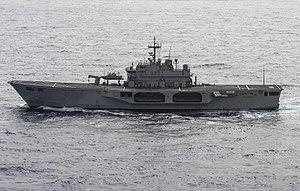
Les navires de classe San Giorgio de la marine italienne sont les premiers navires d'assaut amphibie à pont continu, conçus en Europe pour déployer des forces terrestres sur des rives ennemies. À bord de ces navires il y un escadron d'hélicoptères qui a comme mission le transport de troupes et de l'équipement, et des embarcations de débarquement.